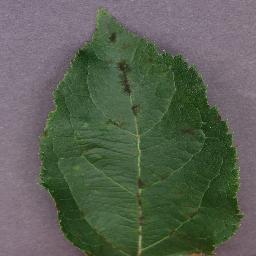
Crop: apple
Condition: scab